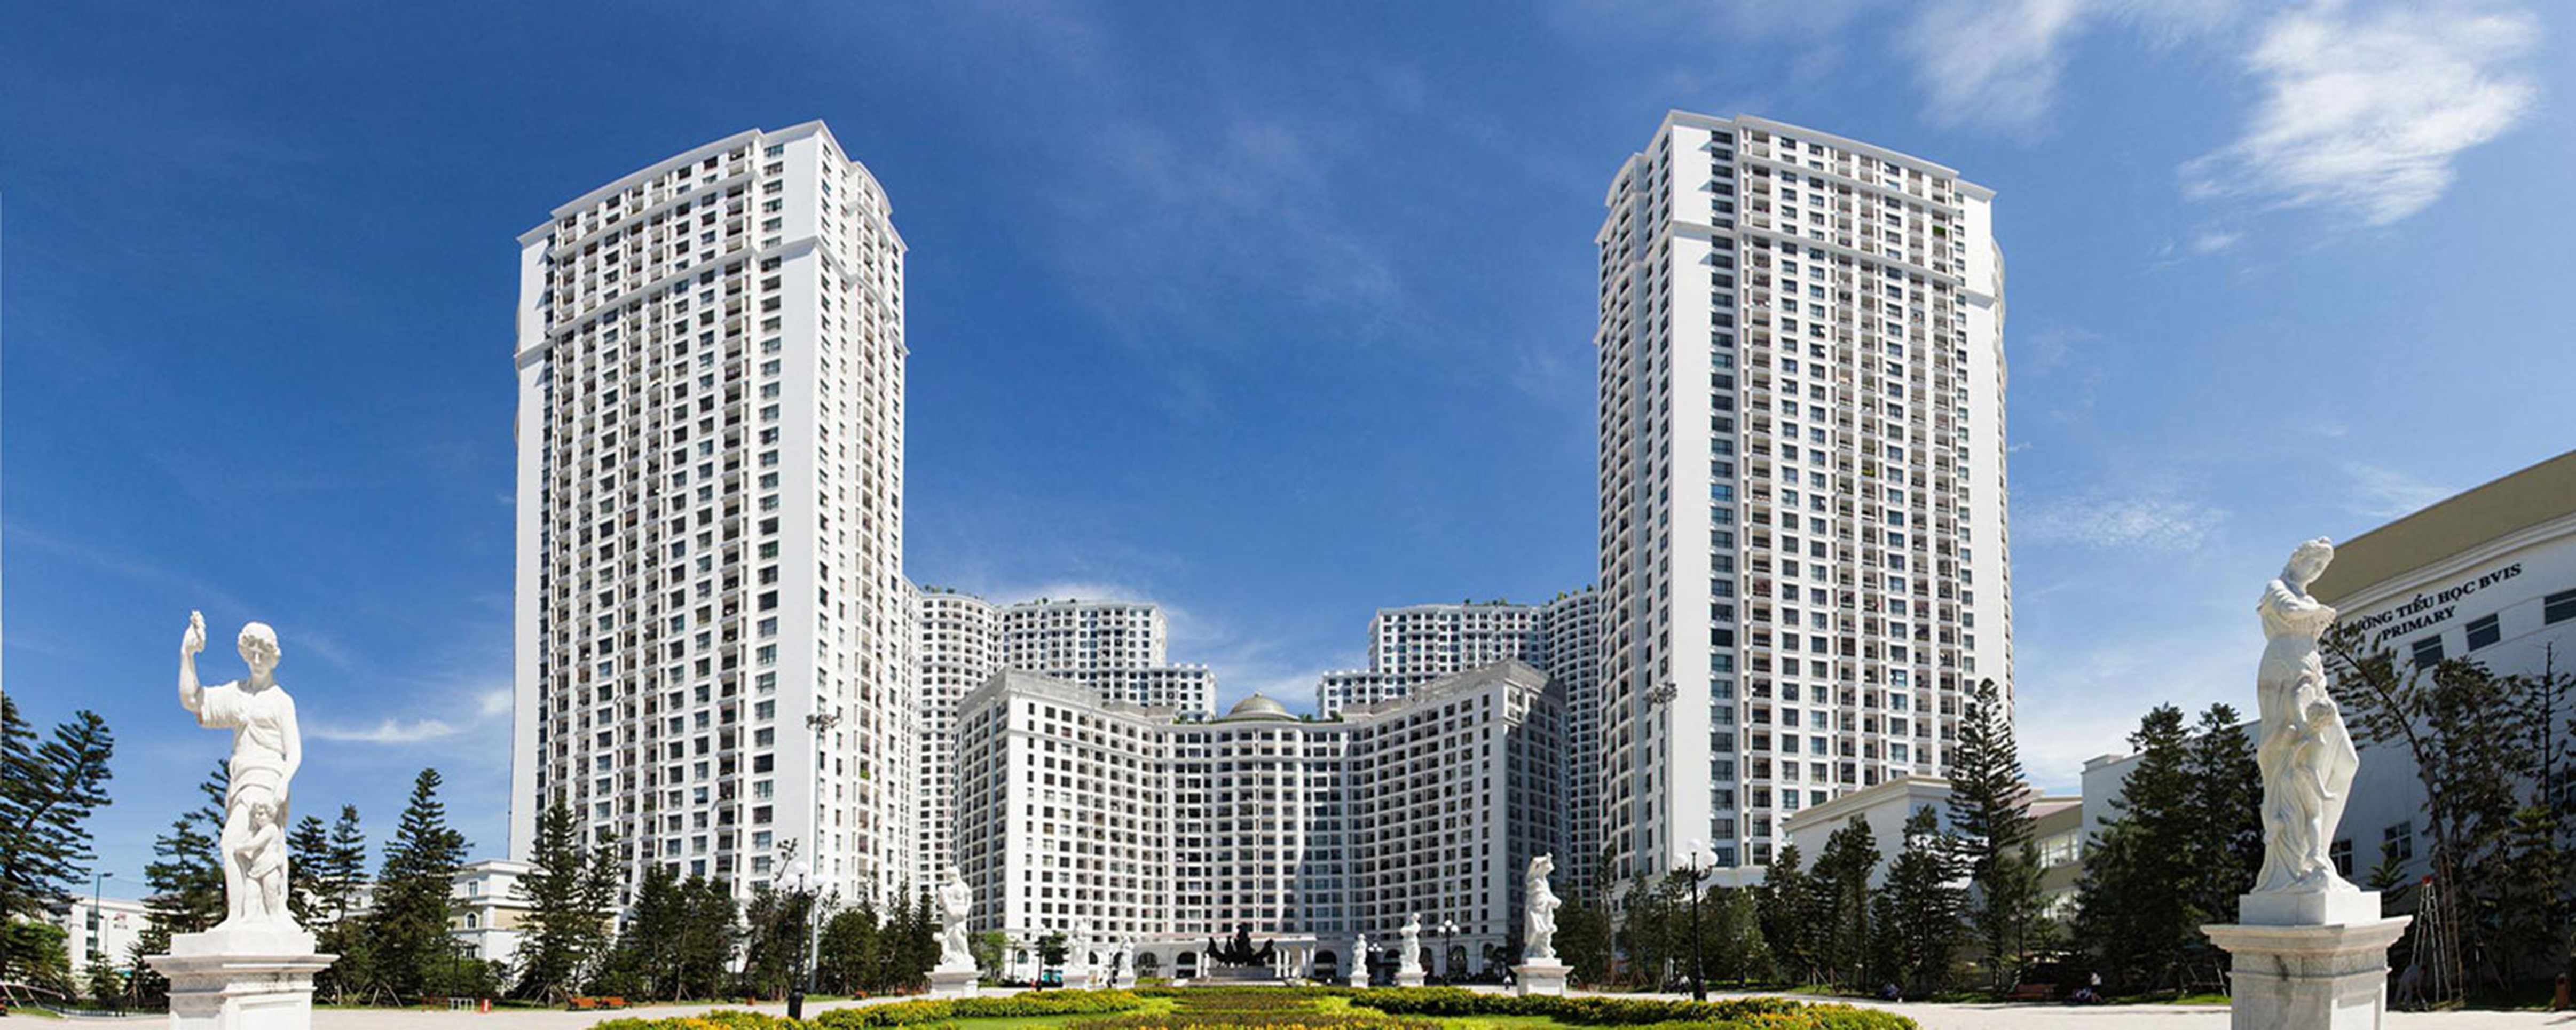
estate, metropolitan area, tower block, condominium, city, building, daytime, skyscraper, urban area, architecture, human settlement, metropolis, commercial building, property, mixed use, neighbourhood, corporate headquarters, real estate, residential area, downtown, sky, apartment, headquarters, tower, skyline, urban design, tree, cityscape, facade, photography, plant, house